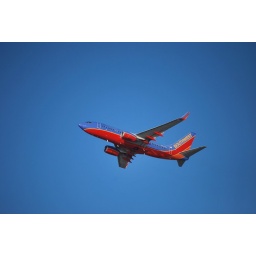
bird in the crisp blue San Diegan sky